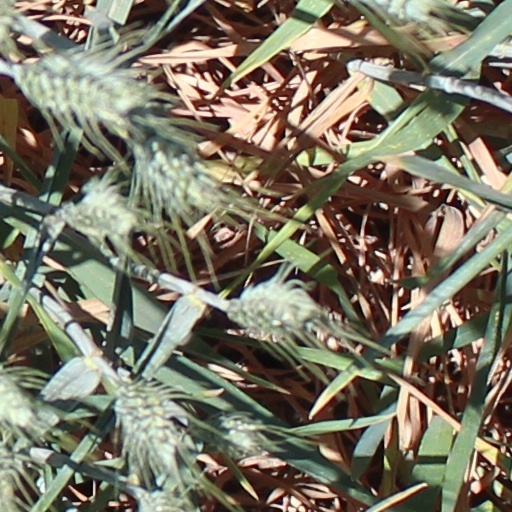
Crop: wheat